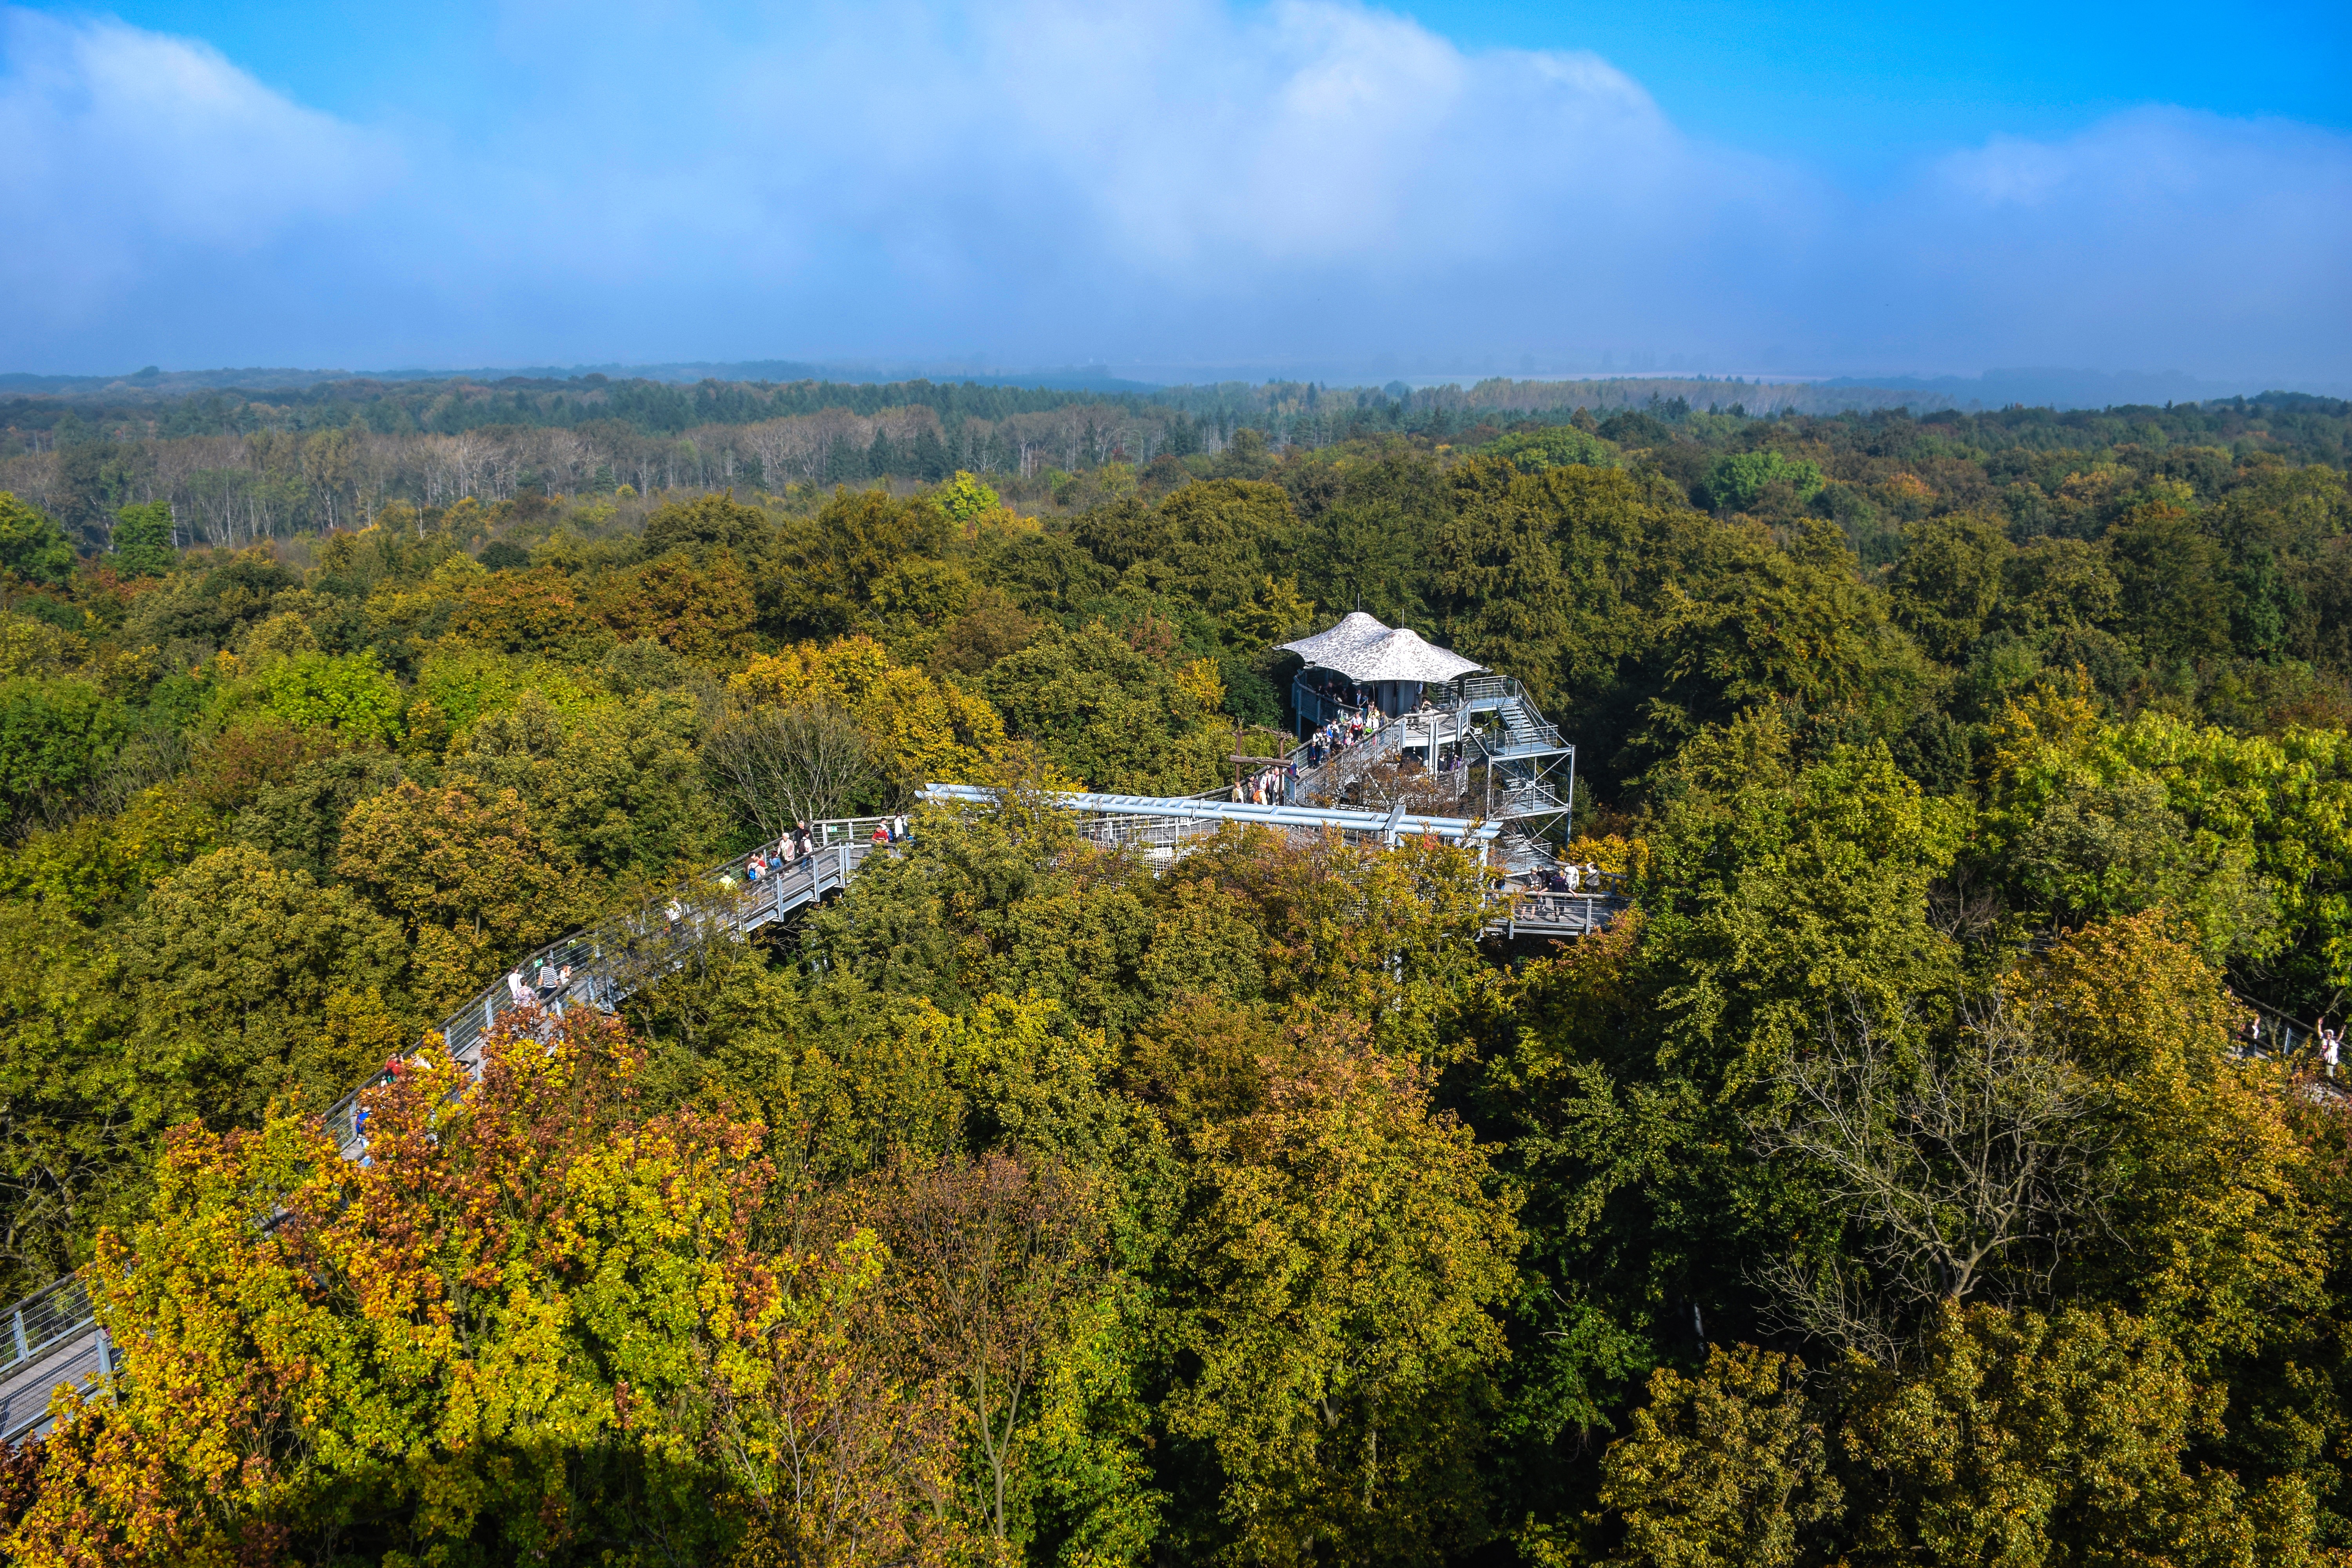
landscape, tree, nature, forest, wilderness, mountain, cloud, plant, sky, leaf, hill, village, jungle, autumn, national park, trees, vegetation, rainforest, escarpment, rural area, nature reserve, bird's eye view, aerial photography, hill station, biome, tree crown path, temperate broadleaf and mixed forest, shrubland, plant community, mount scenery